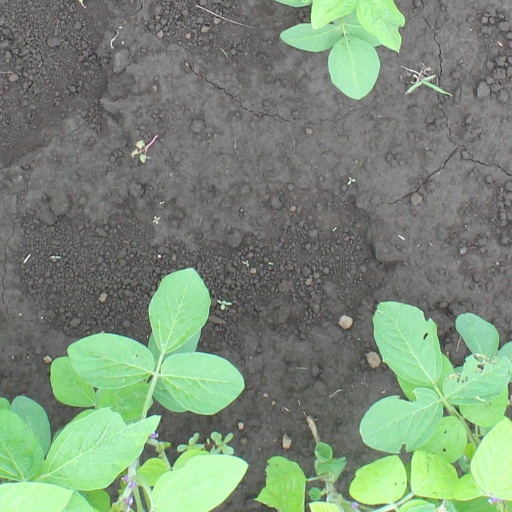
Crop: soybean